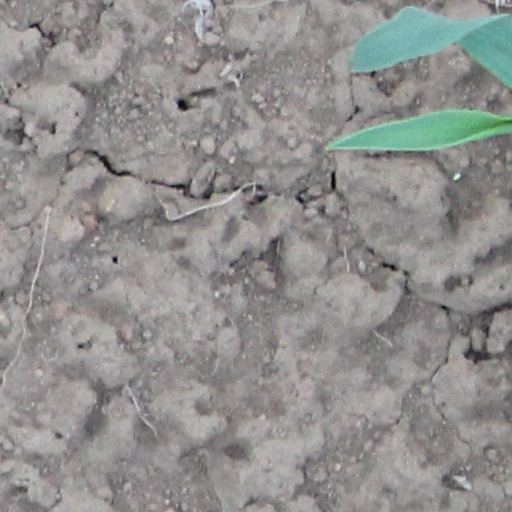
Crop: wheat